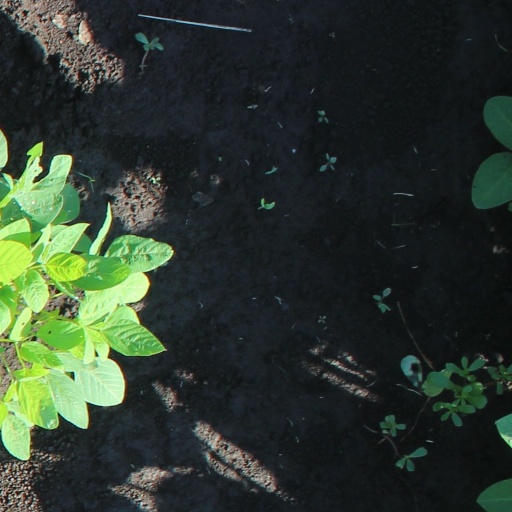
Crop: soybean